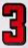
Number: 3